Kamieniec Ząbkowicki

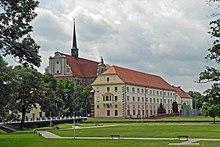
Kamieniec Abbey

The name of the town comes from the Polish word "kamień", which means "stone". It was mentioned in the oldest Polish chronicle "Gesta principum Polonorum" from the early 12th century. The place is known for the former Kamieniec Abbey, established in 1209 as an Augustinian college by Bishop Wawrzyniec of Wrocław at the site of a former castle of Bretislaus II of Bohemia. It was then part of the Silesian Duchy of Piast-ruled Poland. In 1247 it became a filial monastery of the Cistercian Lubiąż Abbey.